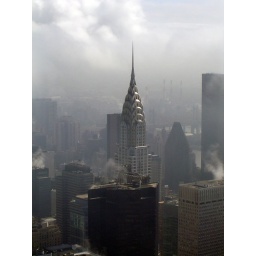
Lower Midtown ManhattanNew York, NYNortheastern view from the 86th floor of the Empire State building toward the Chrysler Building in Lower Midtown.